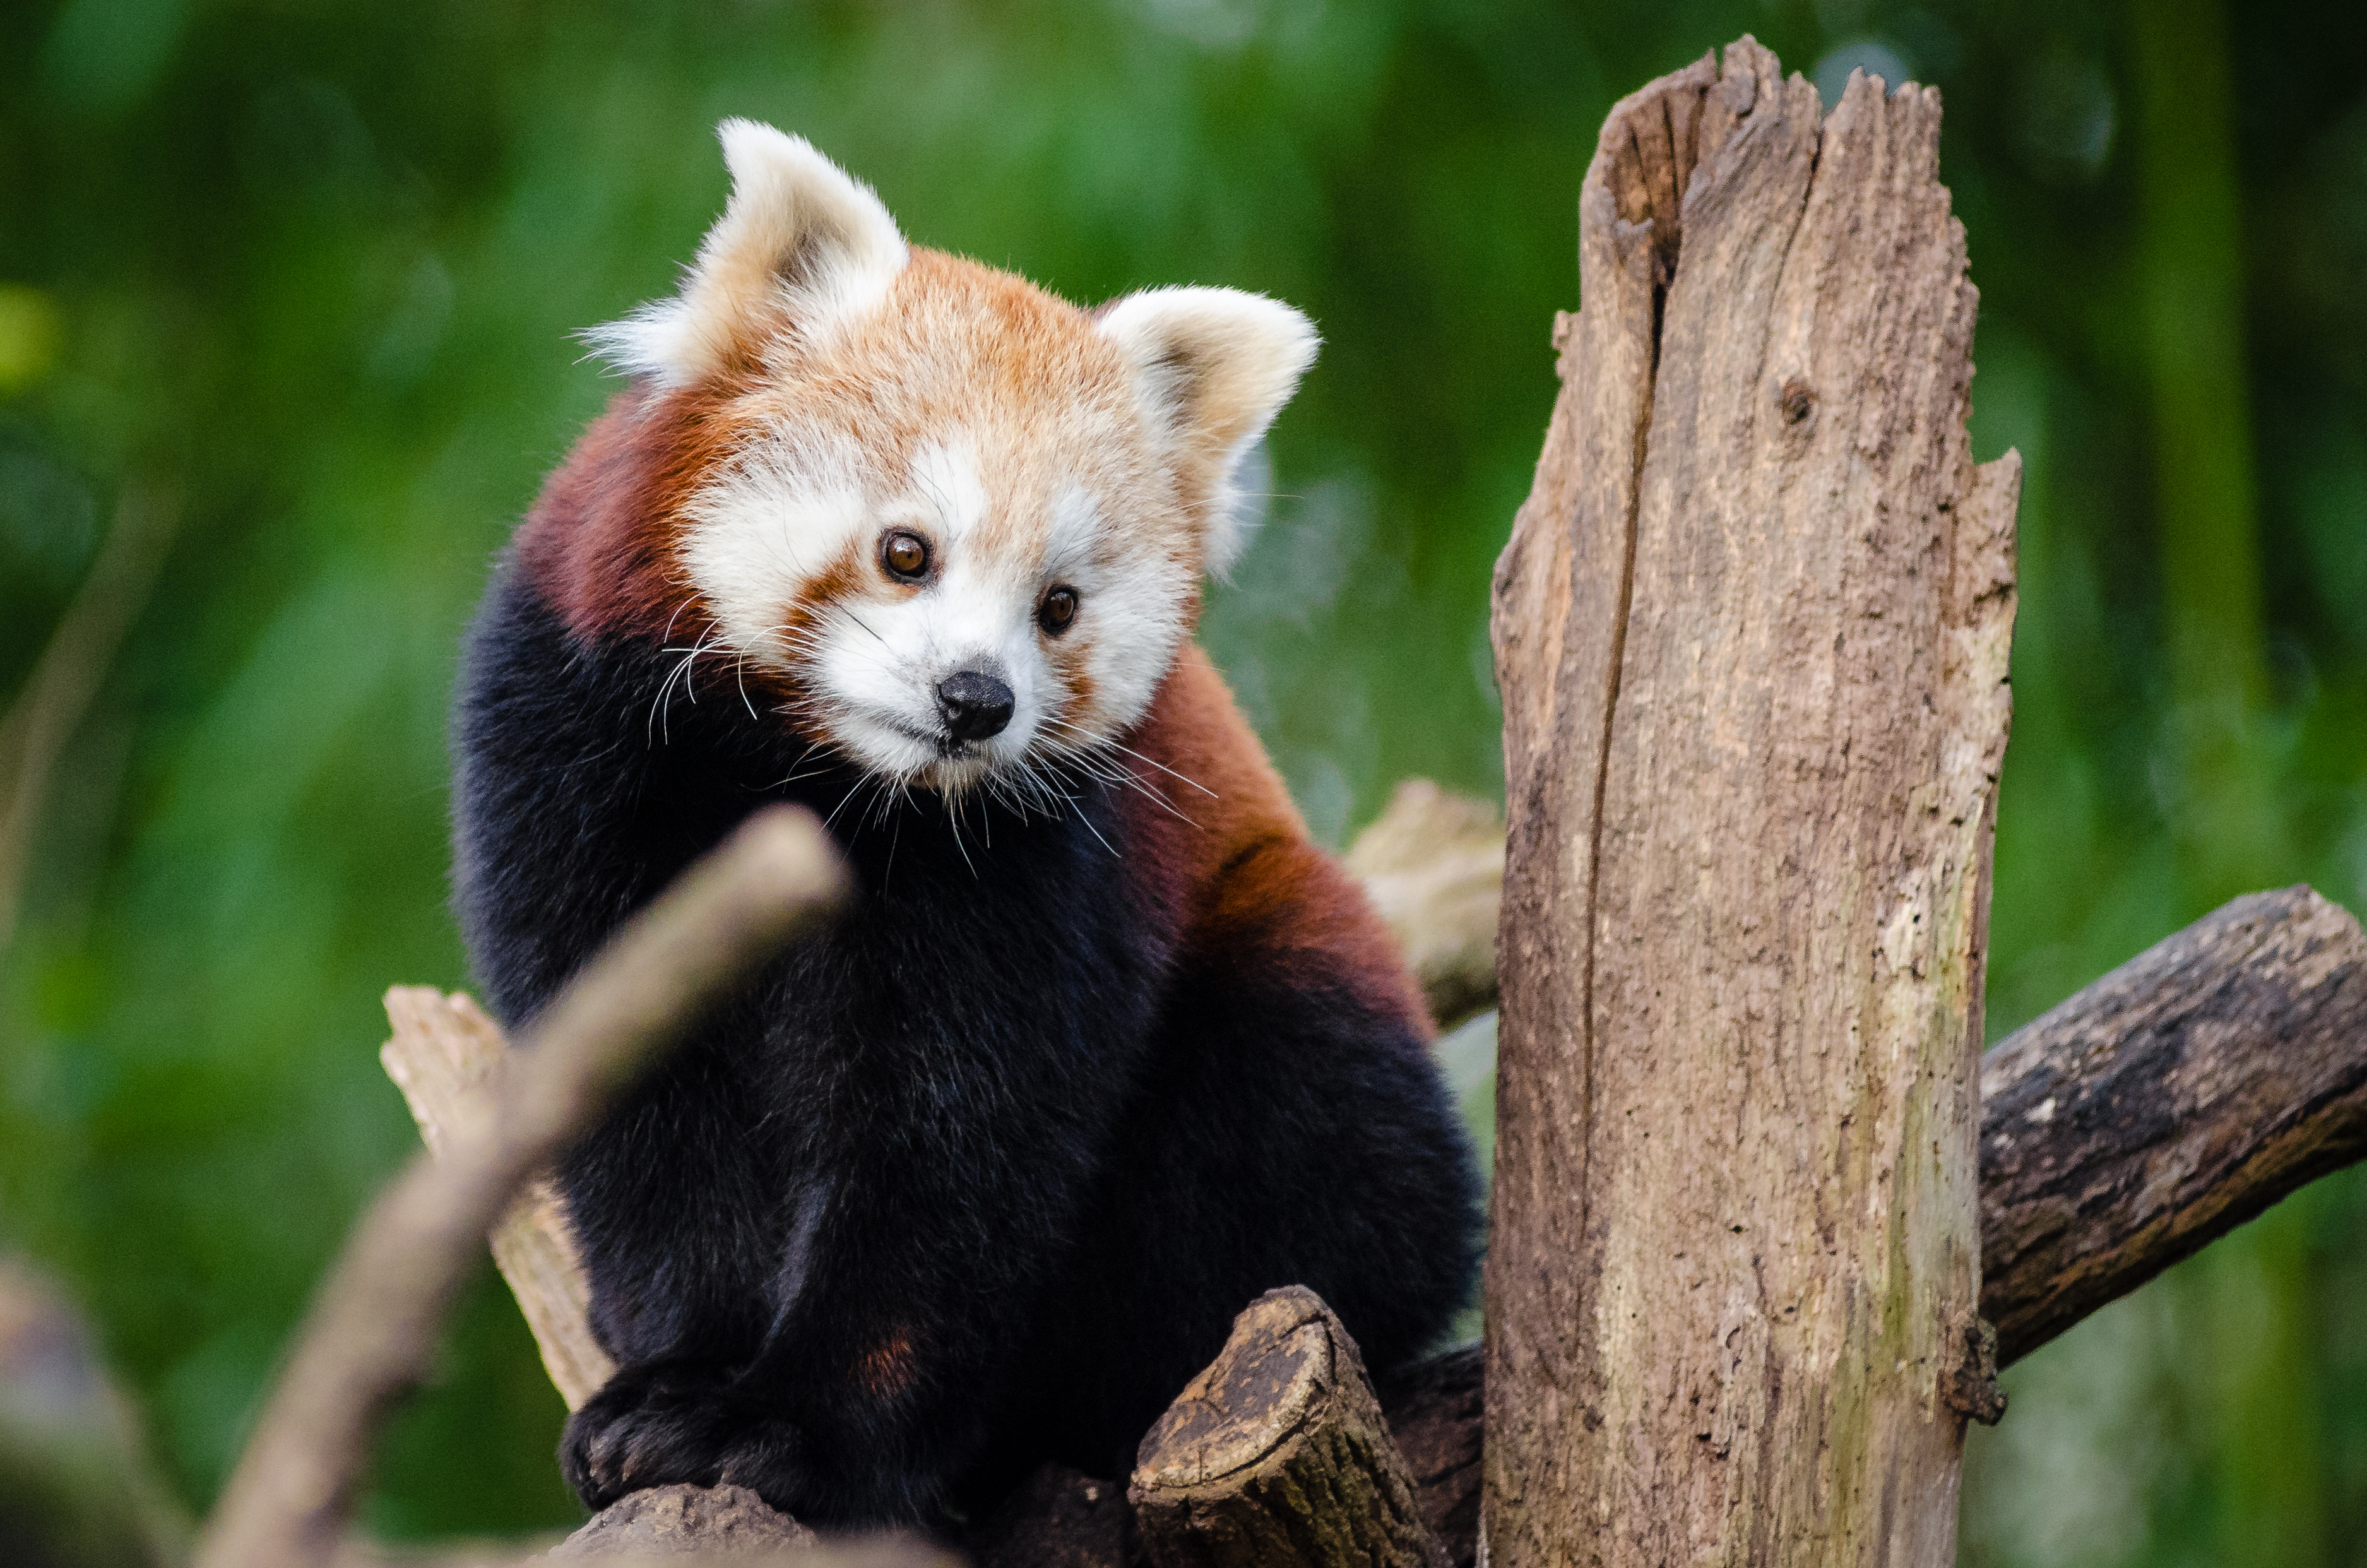
tree, nature, cold, winter, bokeh, vintage, sweet, feet, animal, cute, female, bear, wildlife, zoo, fur, orange, young, green, high, red, foot, mammal, nikon, fauna, red panda, panda, 2015, face, nose, paw, tail, animals, ears, endangered, vertebrate, germany, deutschland, natur, paws, tier, iso, ss, fell, grn, gesicht, baum, adorable, bamboo, d7000, roter, kleiner, niedlich, sues, suess, species, bedrohte, tierart, tierpark, weiblich, jungtier, jung, ohren, schwanz, nase, bedroht, ailurus, fulgens, mozilla, firefox, wochenende, weekend, kalt